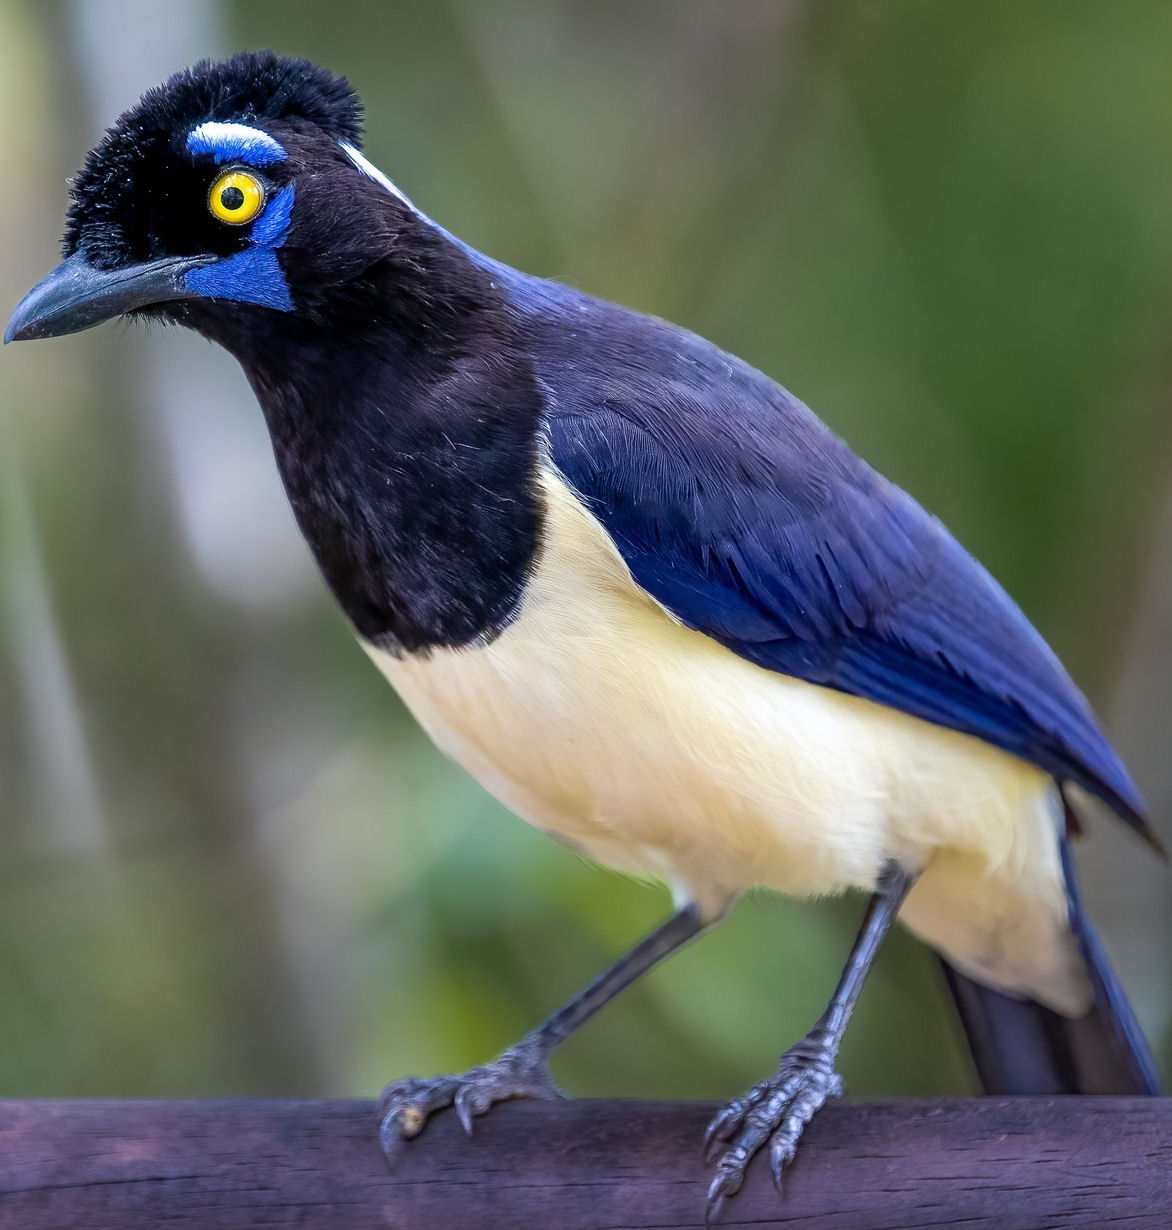
Species: PLUSH CRESTED JAY
Scientific name: CYANOCORAX CHRYSOPS
ImageNet parent category: jay